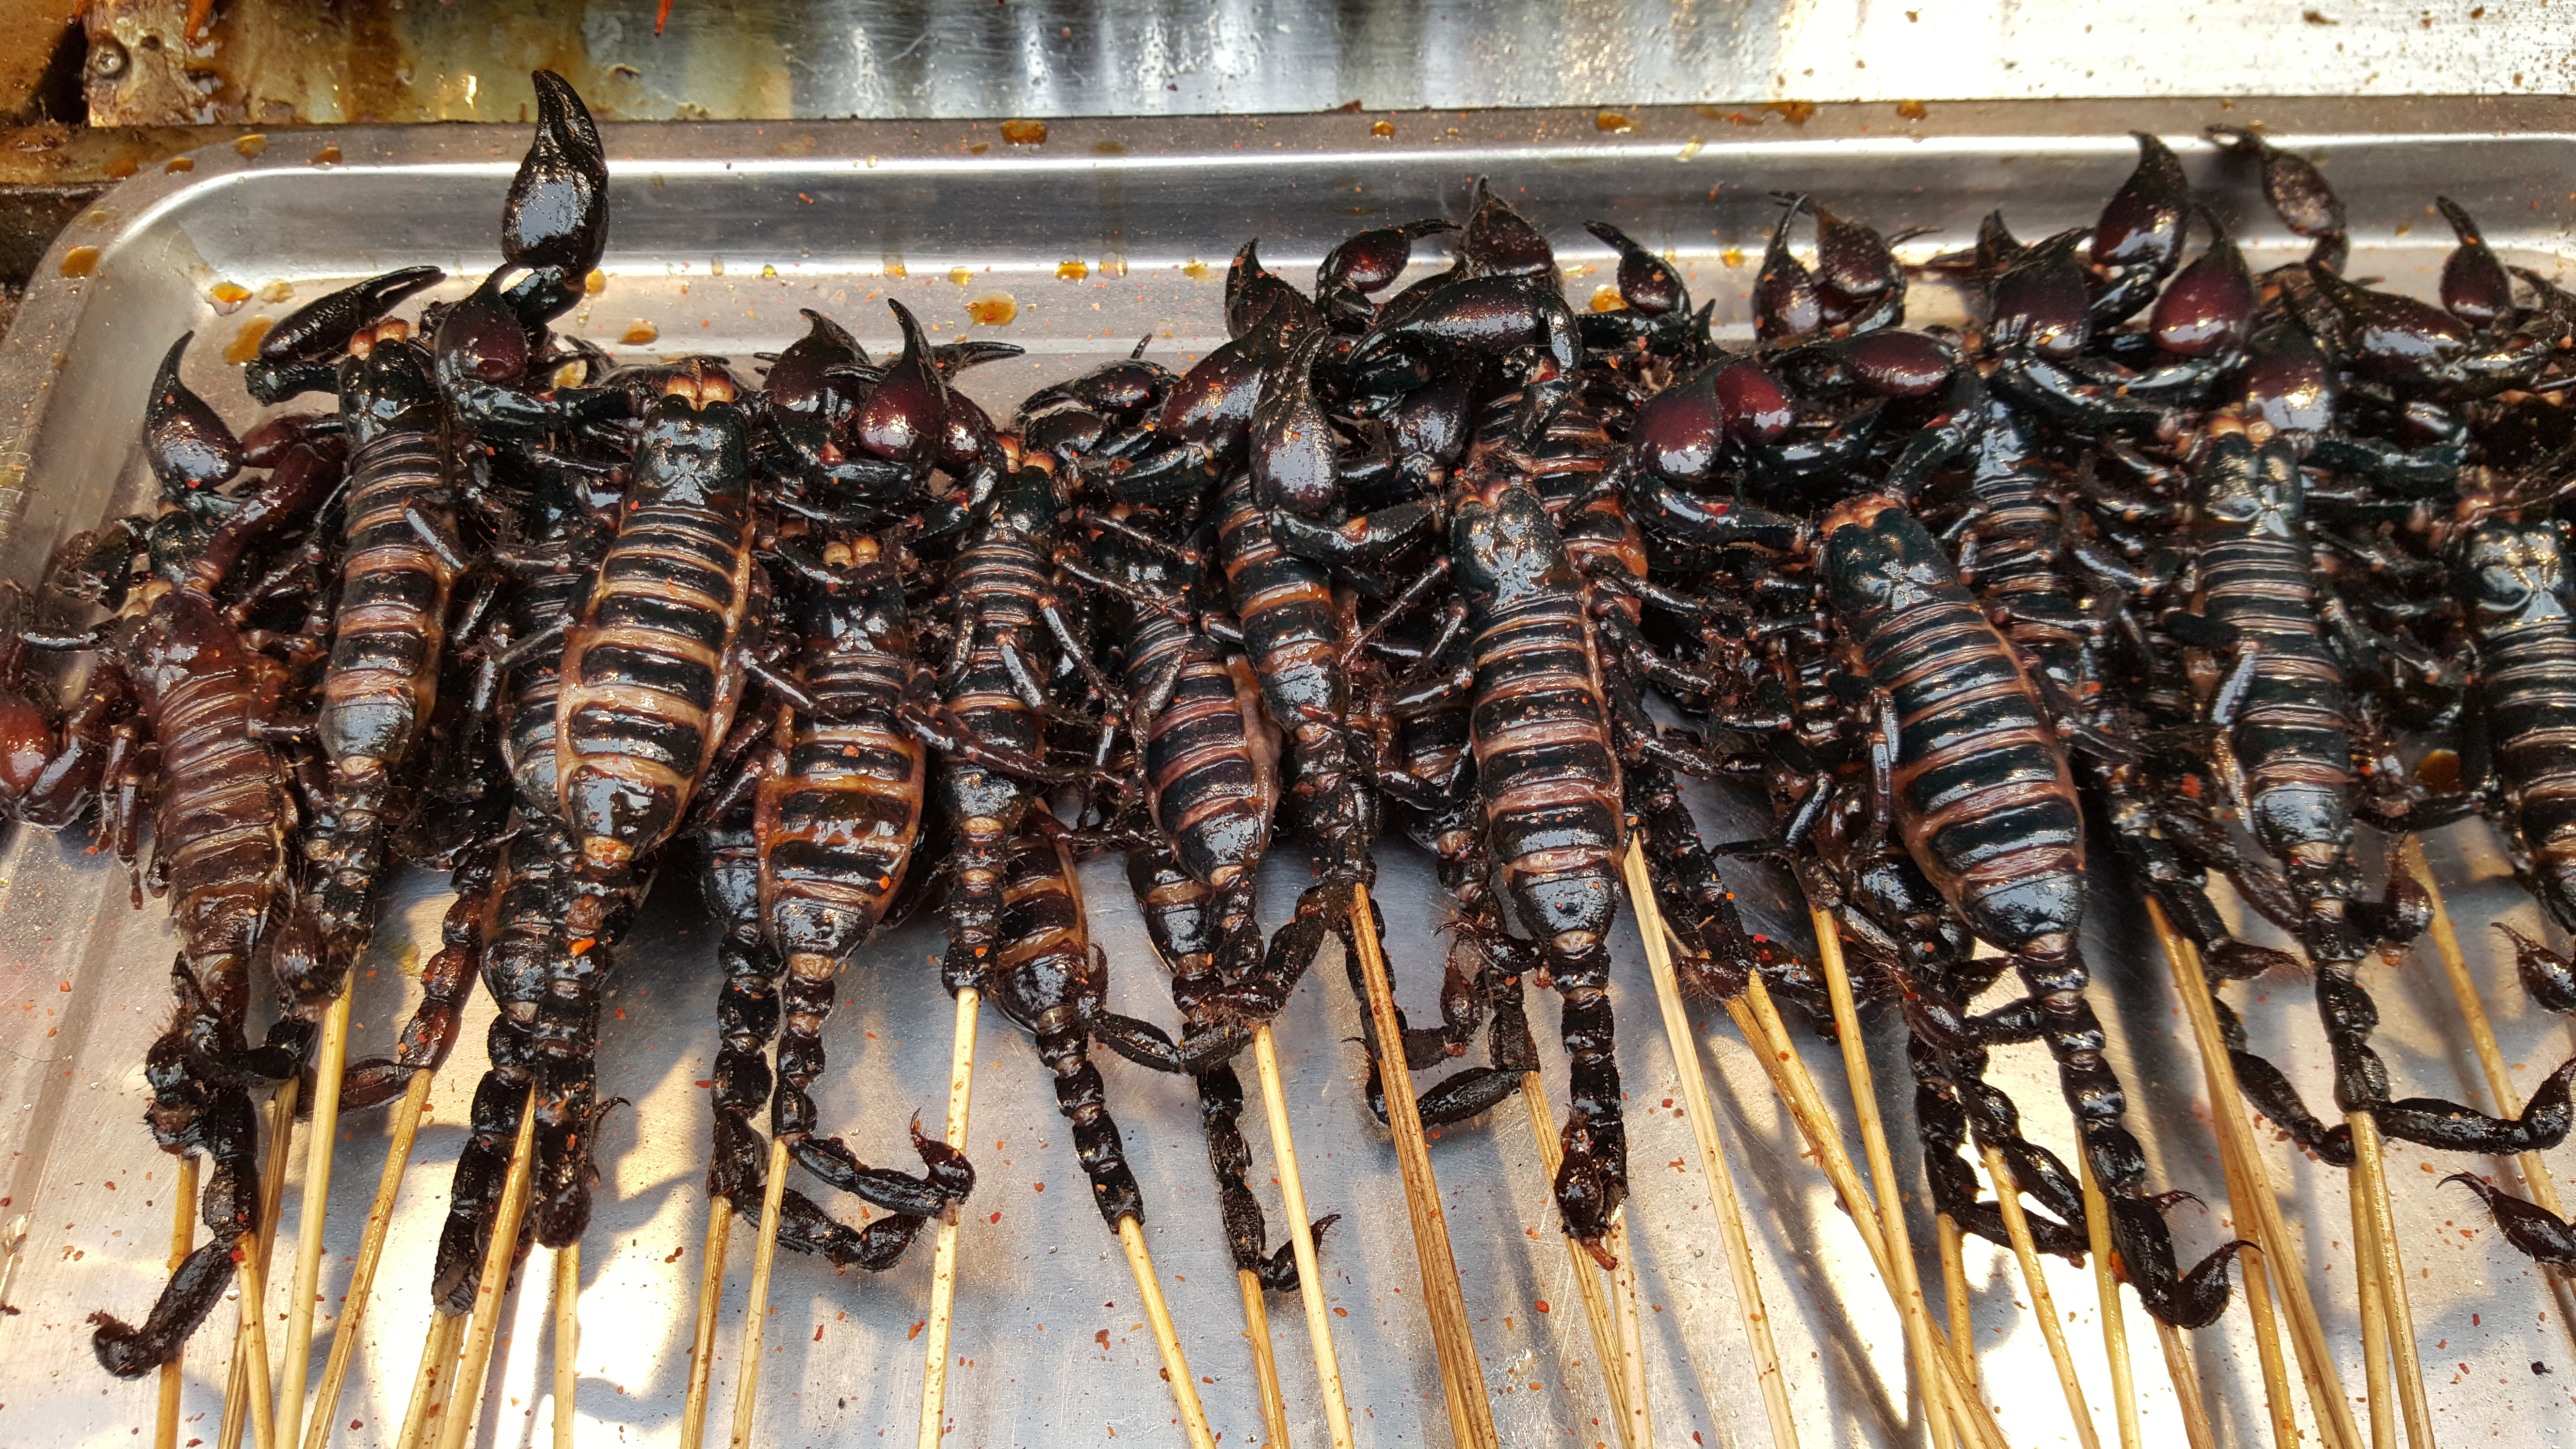
food, seafood, invertebrate, lobster, scorpion, scorpions, street food, dangerous